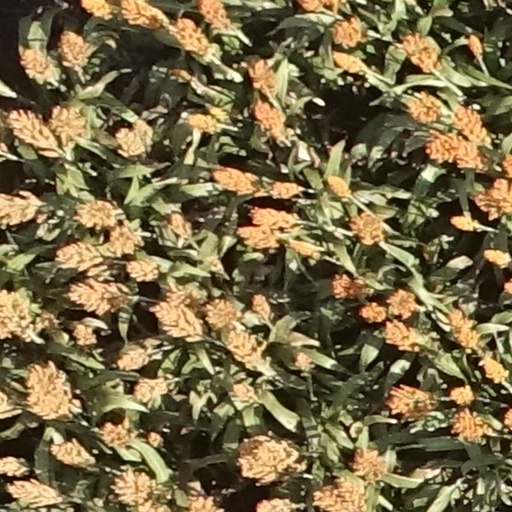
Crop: sorghum